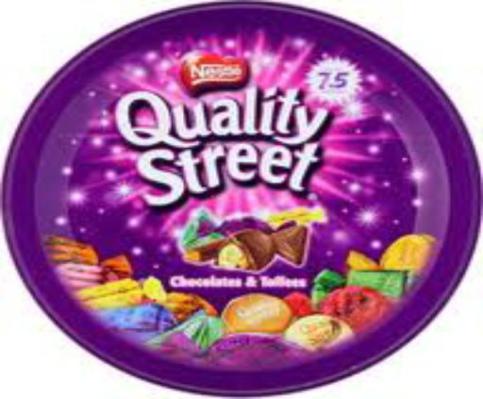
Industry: Food